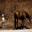
Label: horse